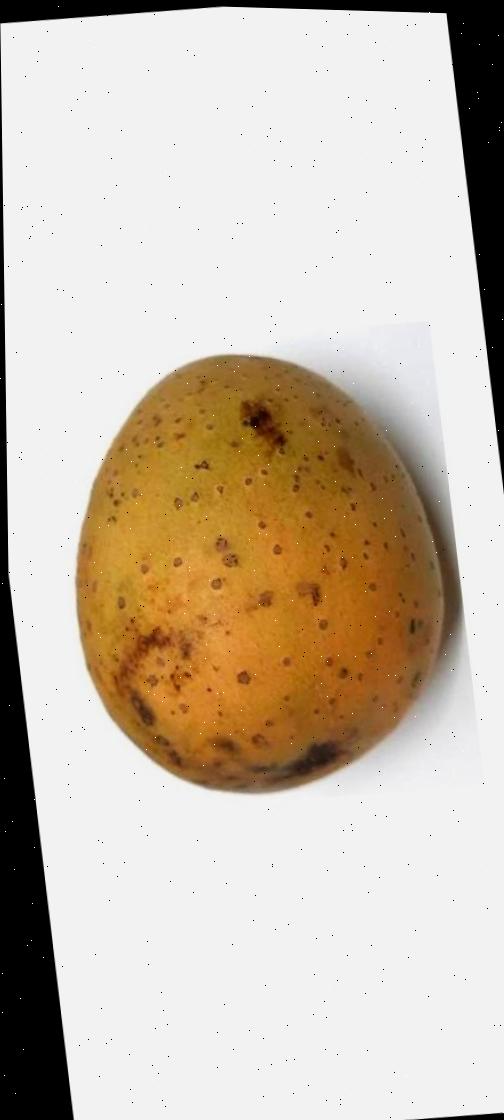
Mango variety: Gourmoti